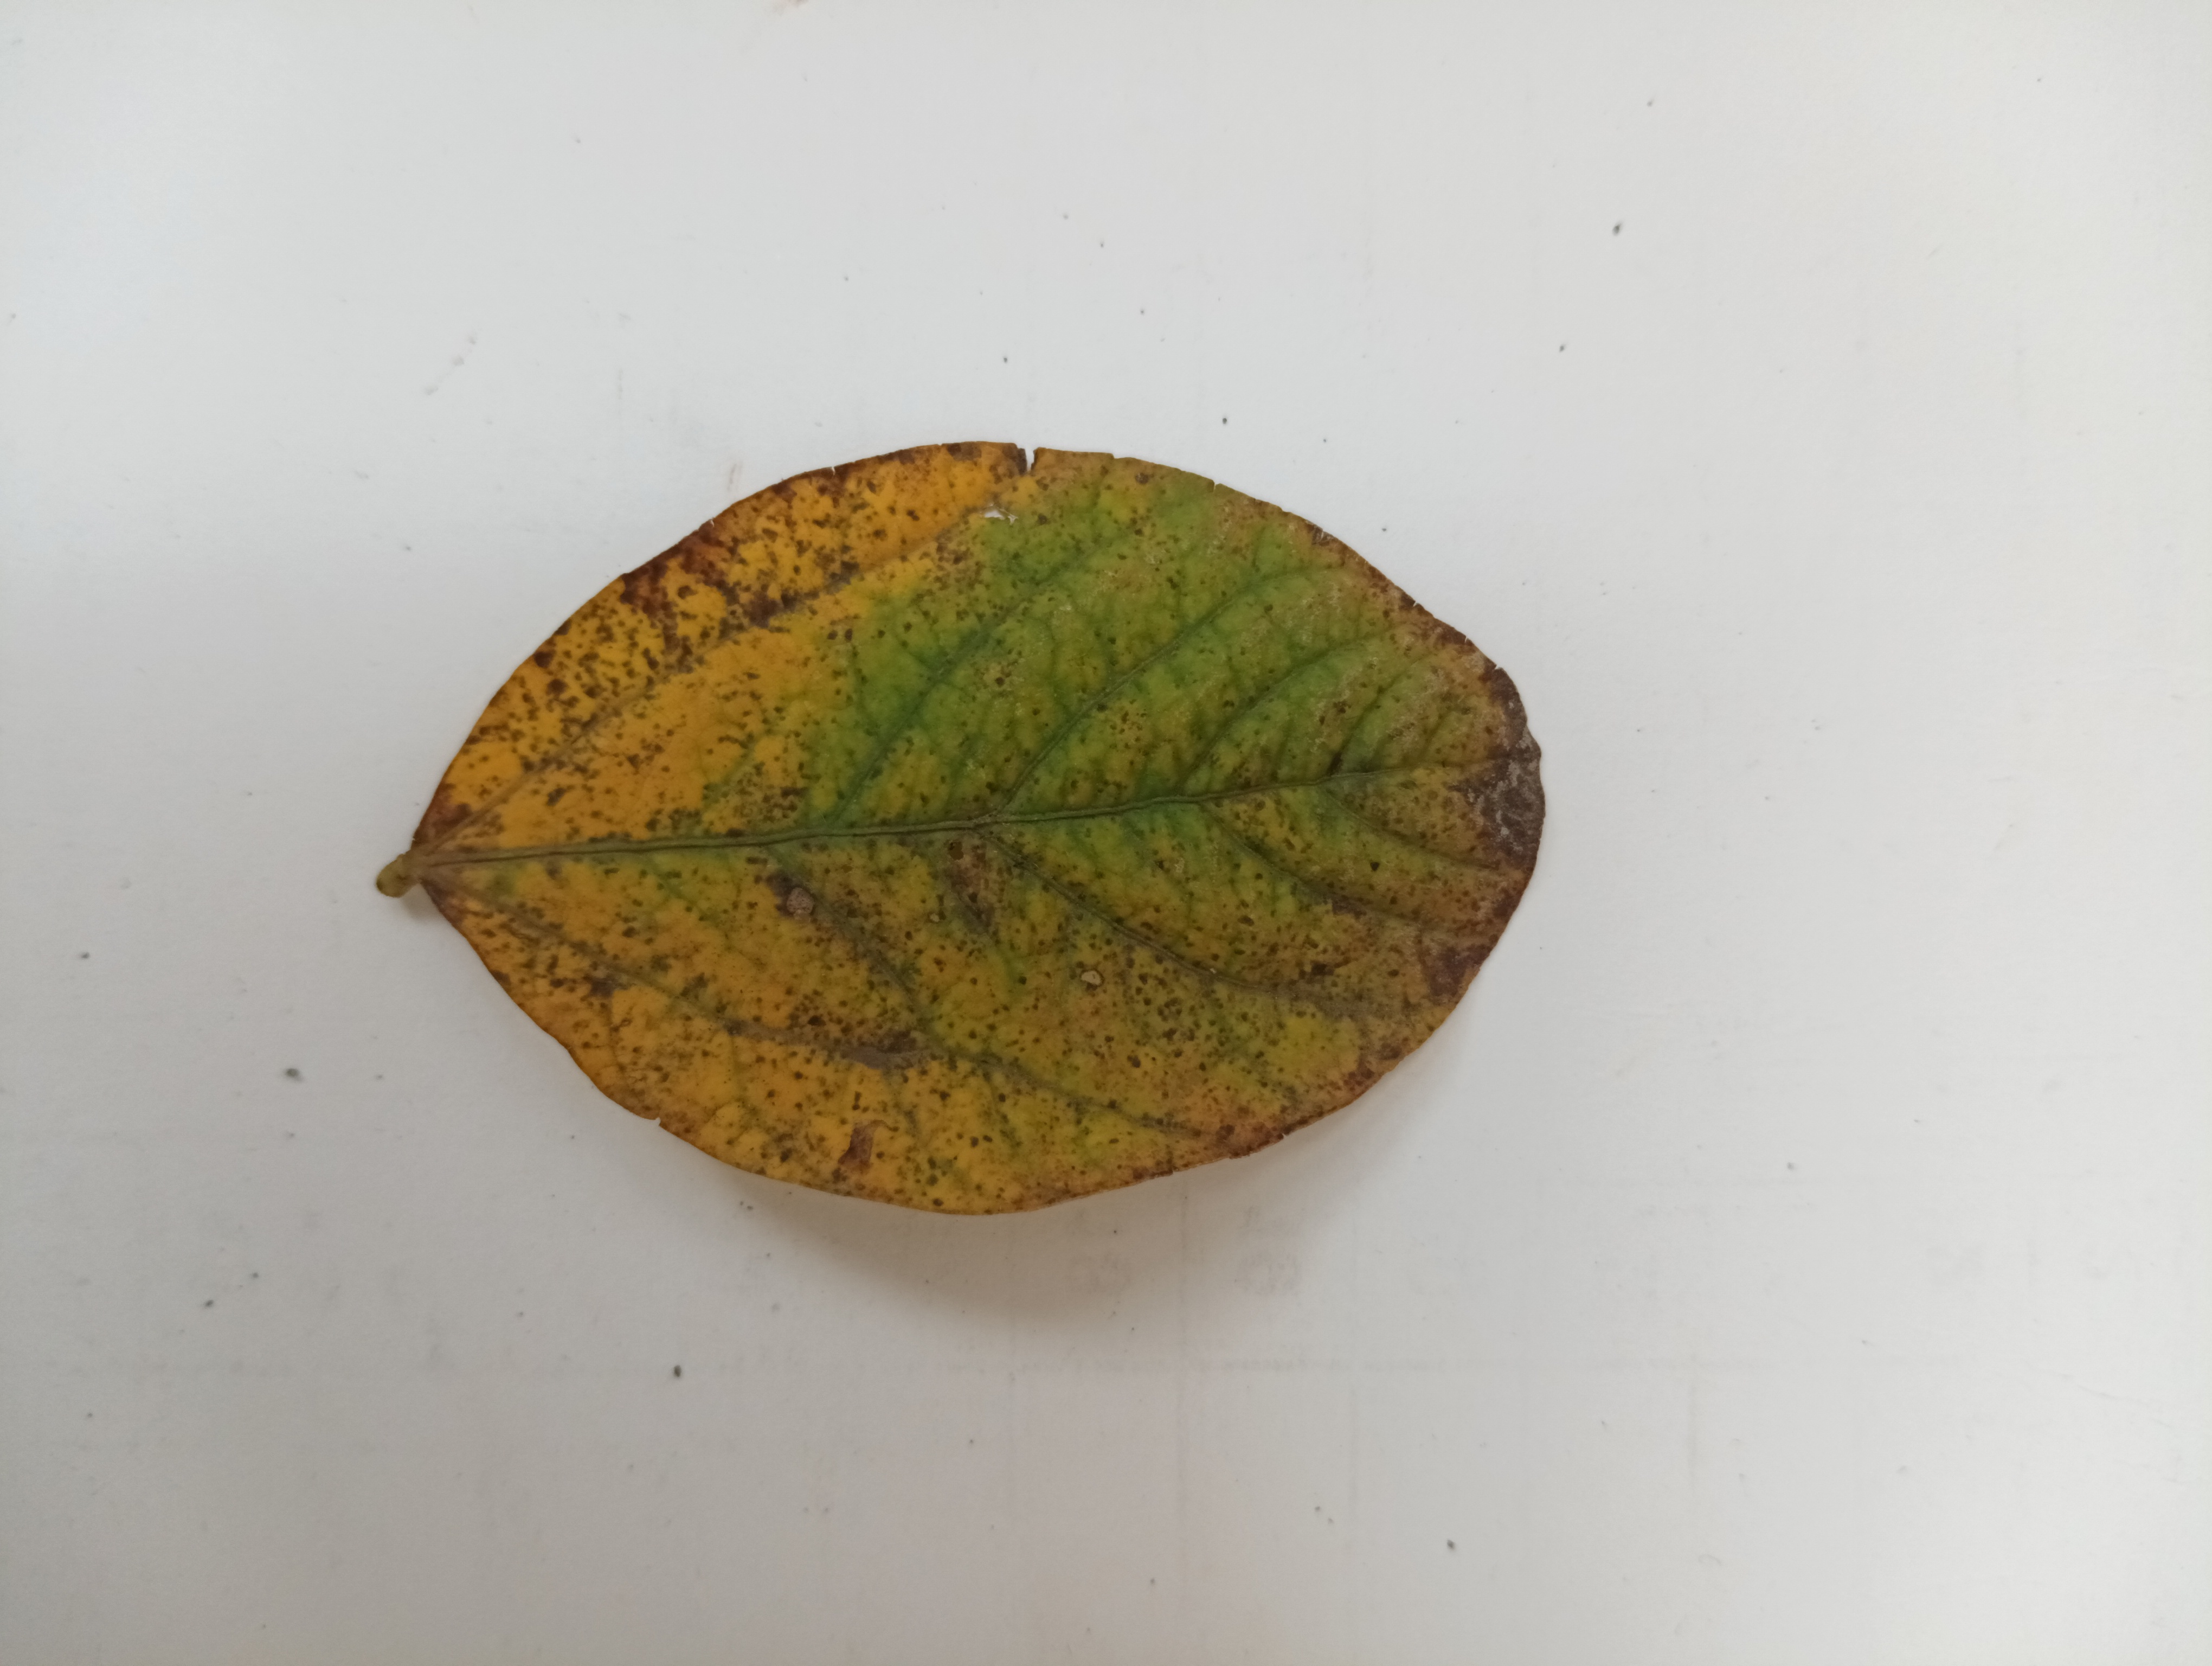
Label: Vein Necrosis